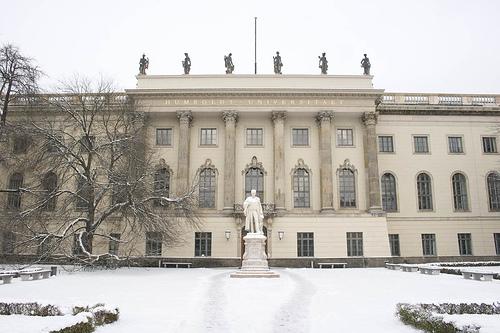
Weather: snow or frosty